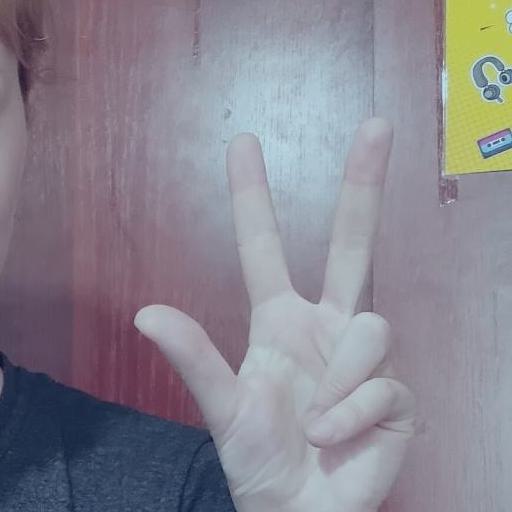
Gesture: three2